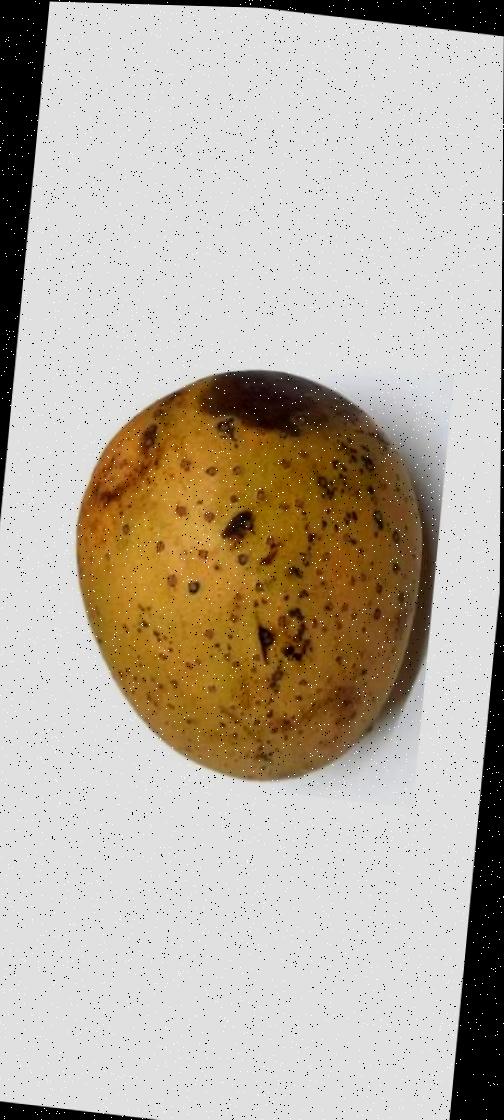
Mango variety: Gourmoti